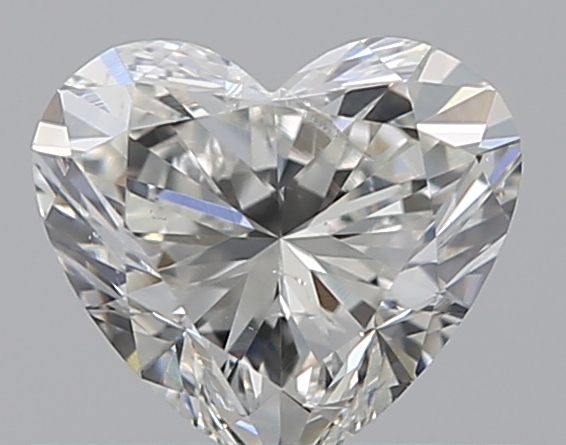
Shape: heart
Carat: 0.52
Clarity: SI2
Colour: I
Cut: EX
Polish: EX
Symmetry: VG
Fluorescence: F
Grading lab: GIA
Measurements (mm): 5 x 5.54 x 3.17